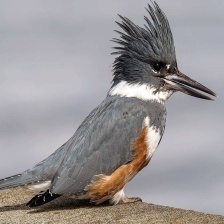
Species: BELTED KINGFISHER
Scientific name: MEGACERYLE ALCYON